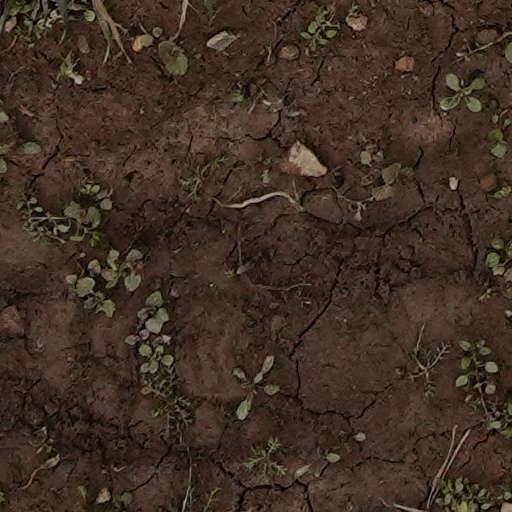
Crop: wheat